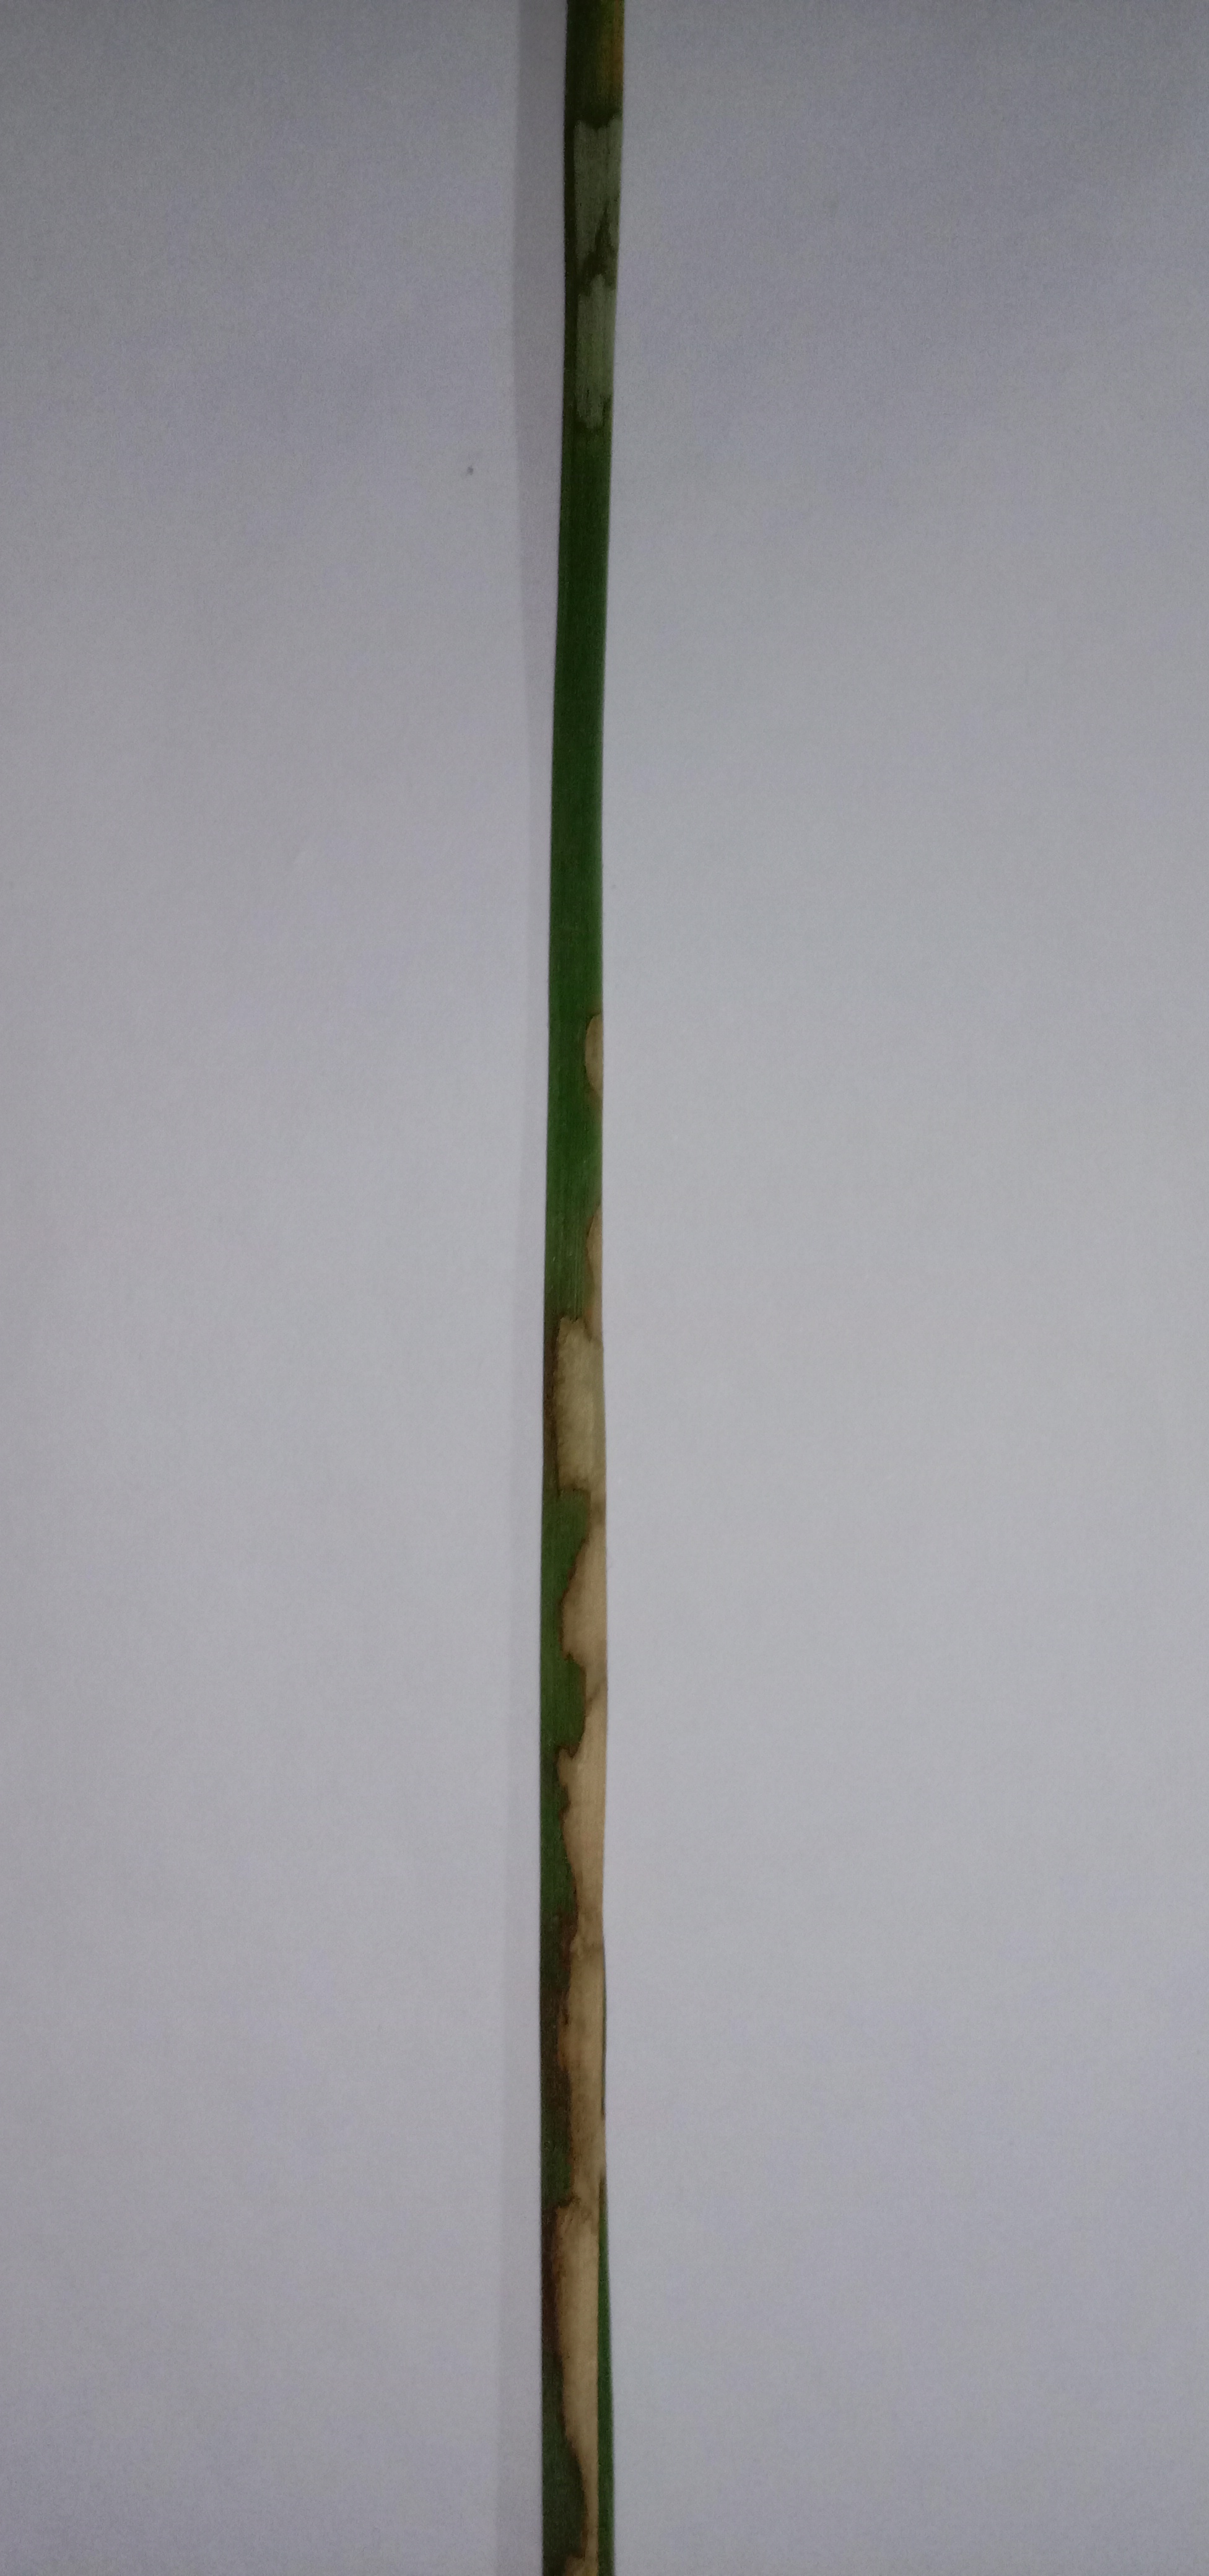
Label: Rice___Brown_Spot